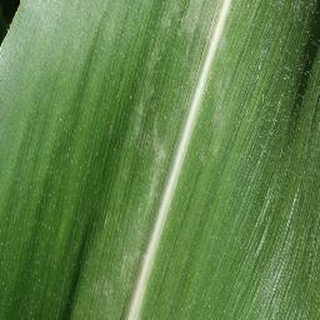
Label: healthy_corn